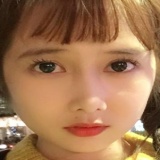
diễn viên Mai Quỳnh Anh